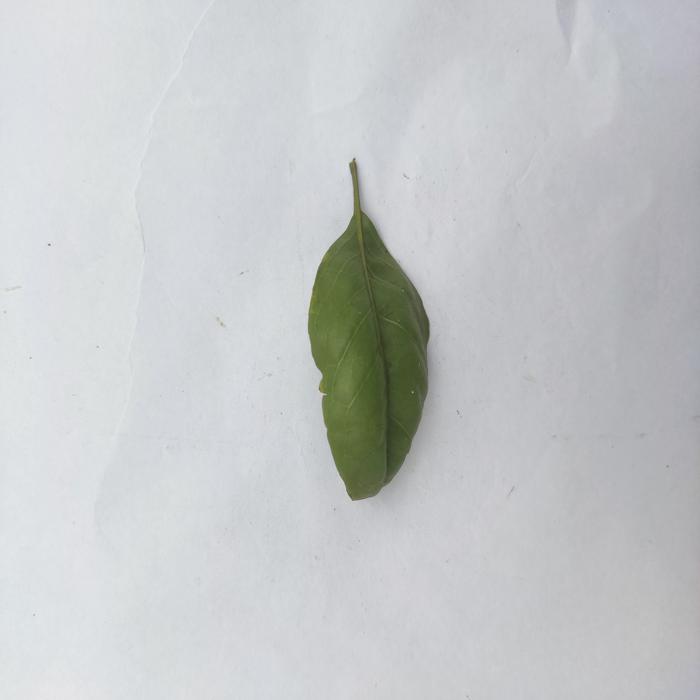
Crop: Aegle Marmelos
Leaf condition: Leaf_Curl